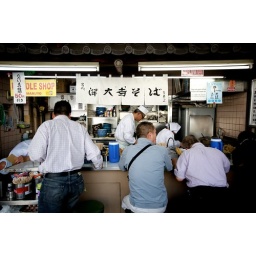
near the tsujiki fish market